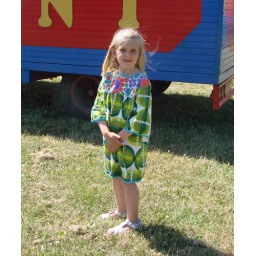
My sweet girl in a homemade dress